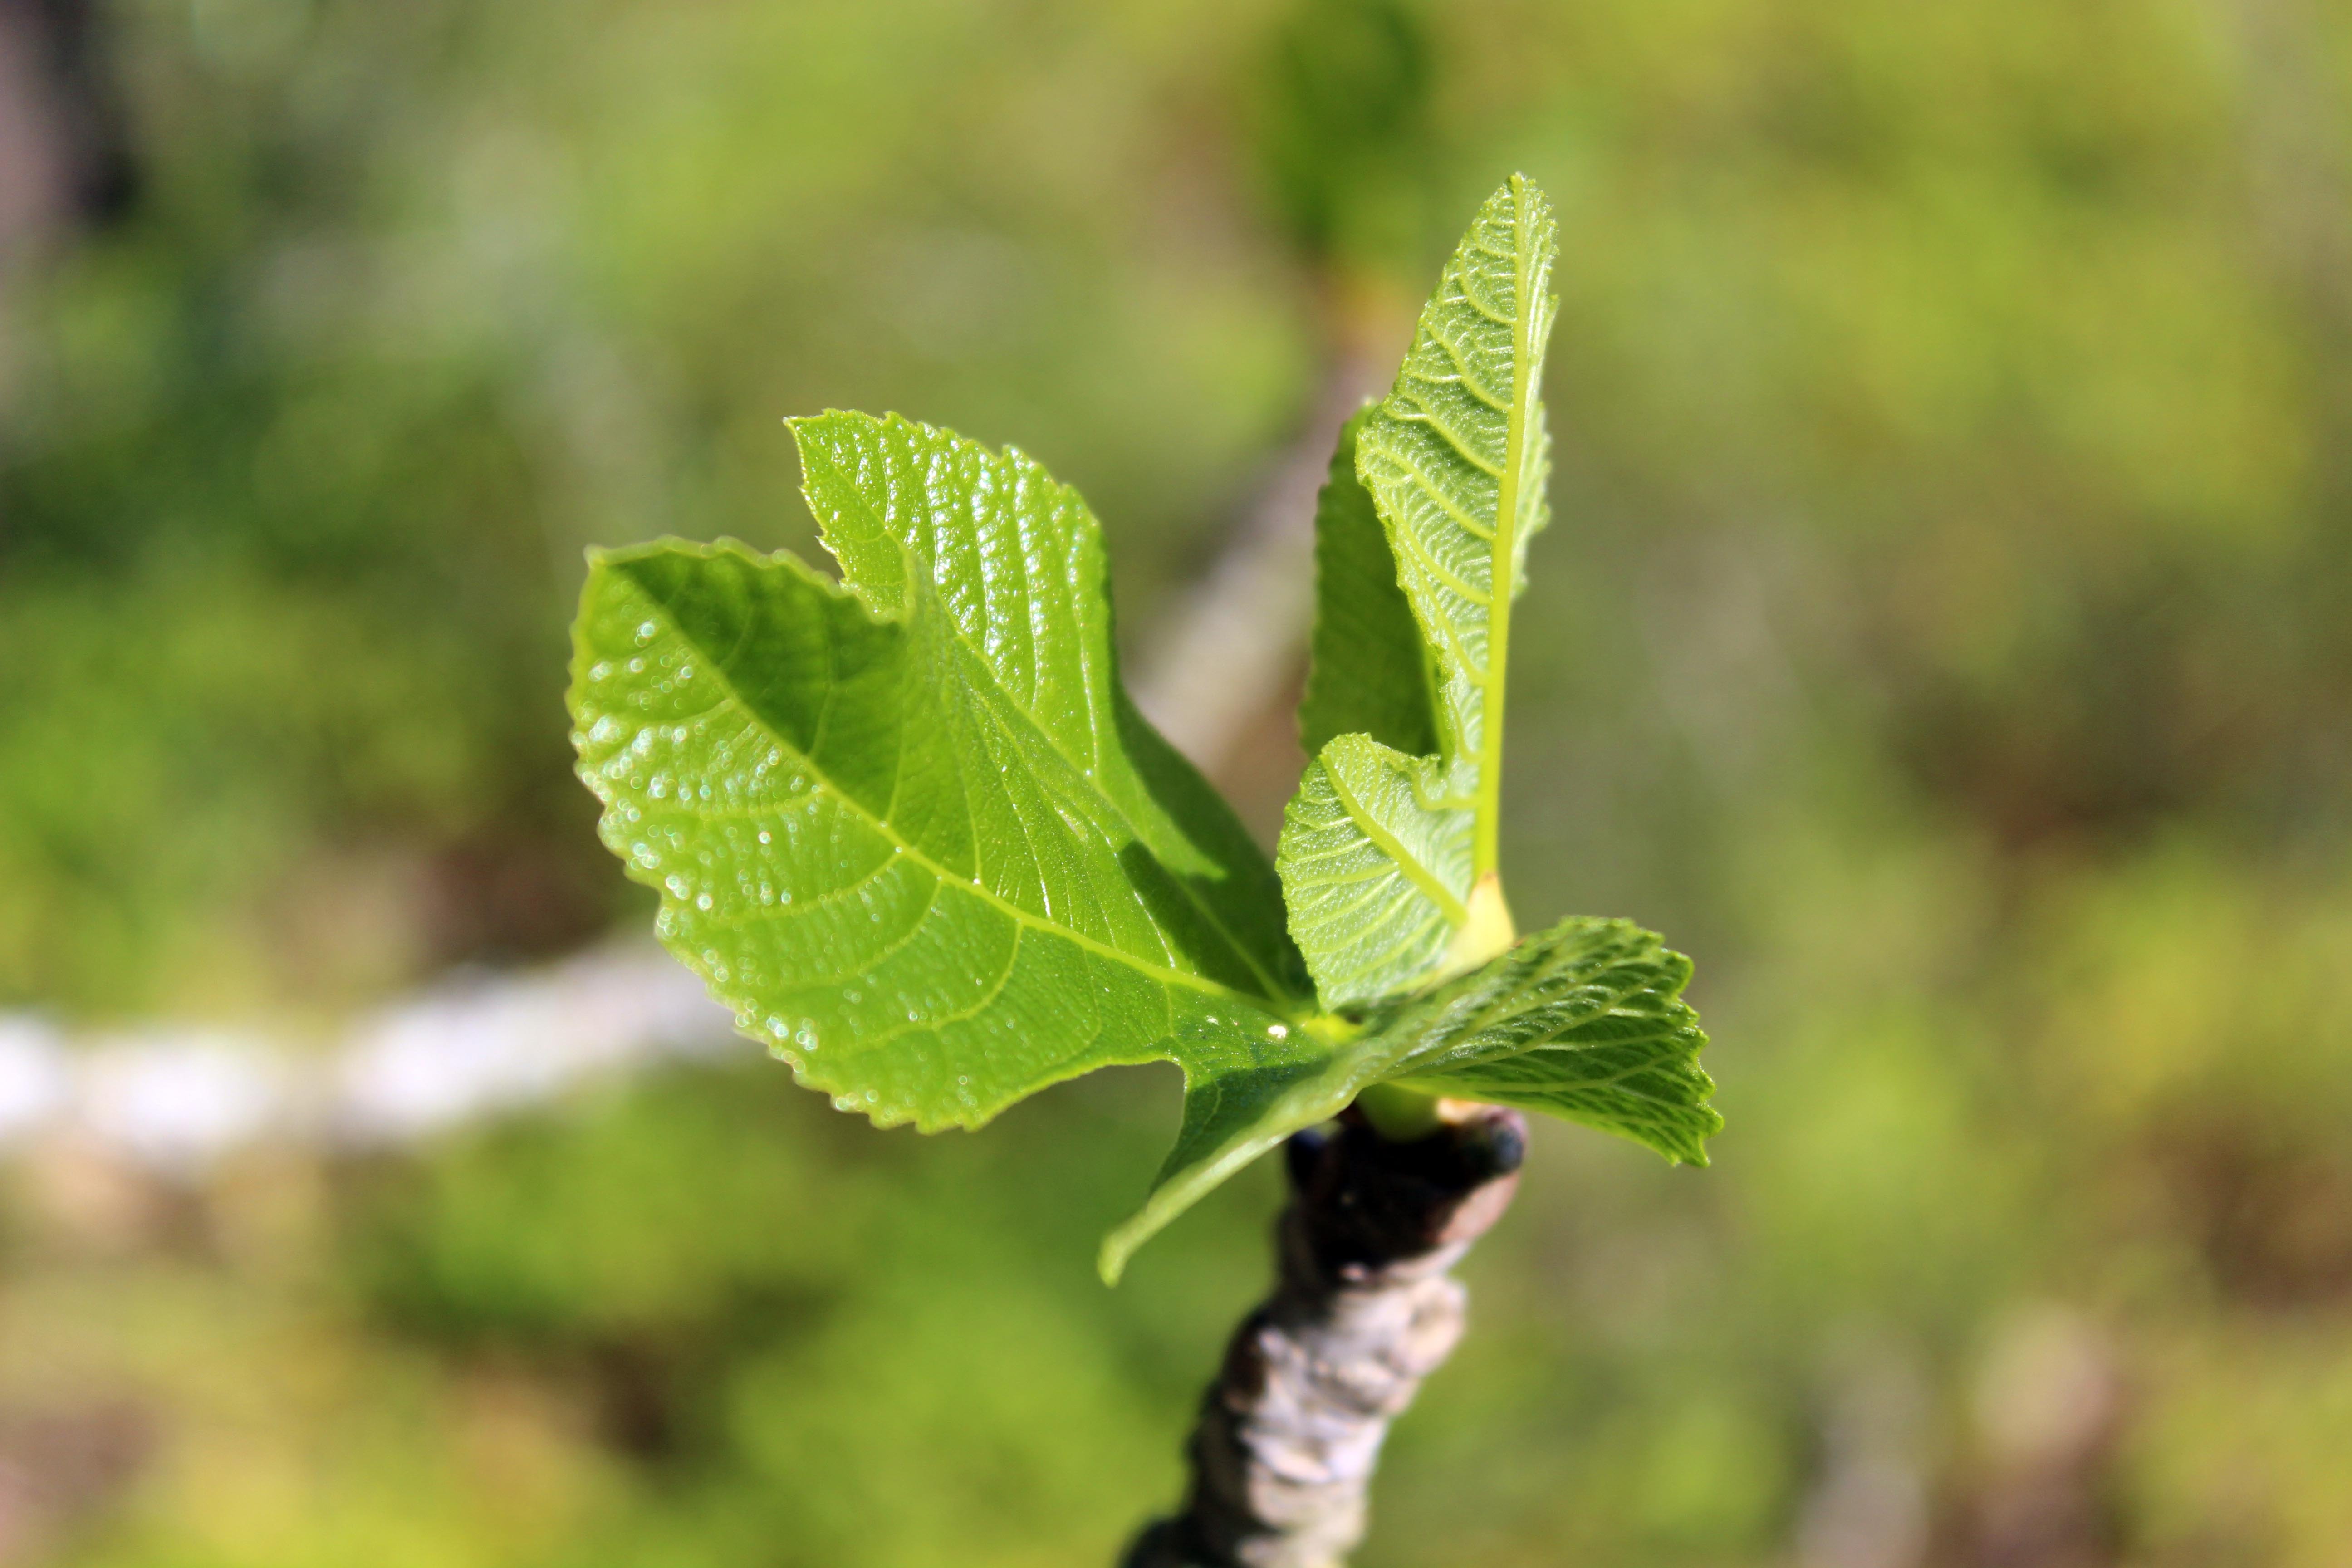
tree, branch, plant, fruit, leaf, flower, food, green, herb, produce, flora, wildflower, shrub, mallorca, macro photography, flowering plant, fig tree, woody plant, land plant